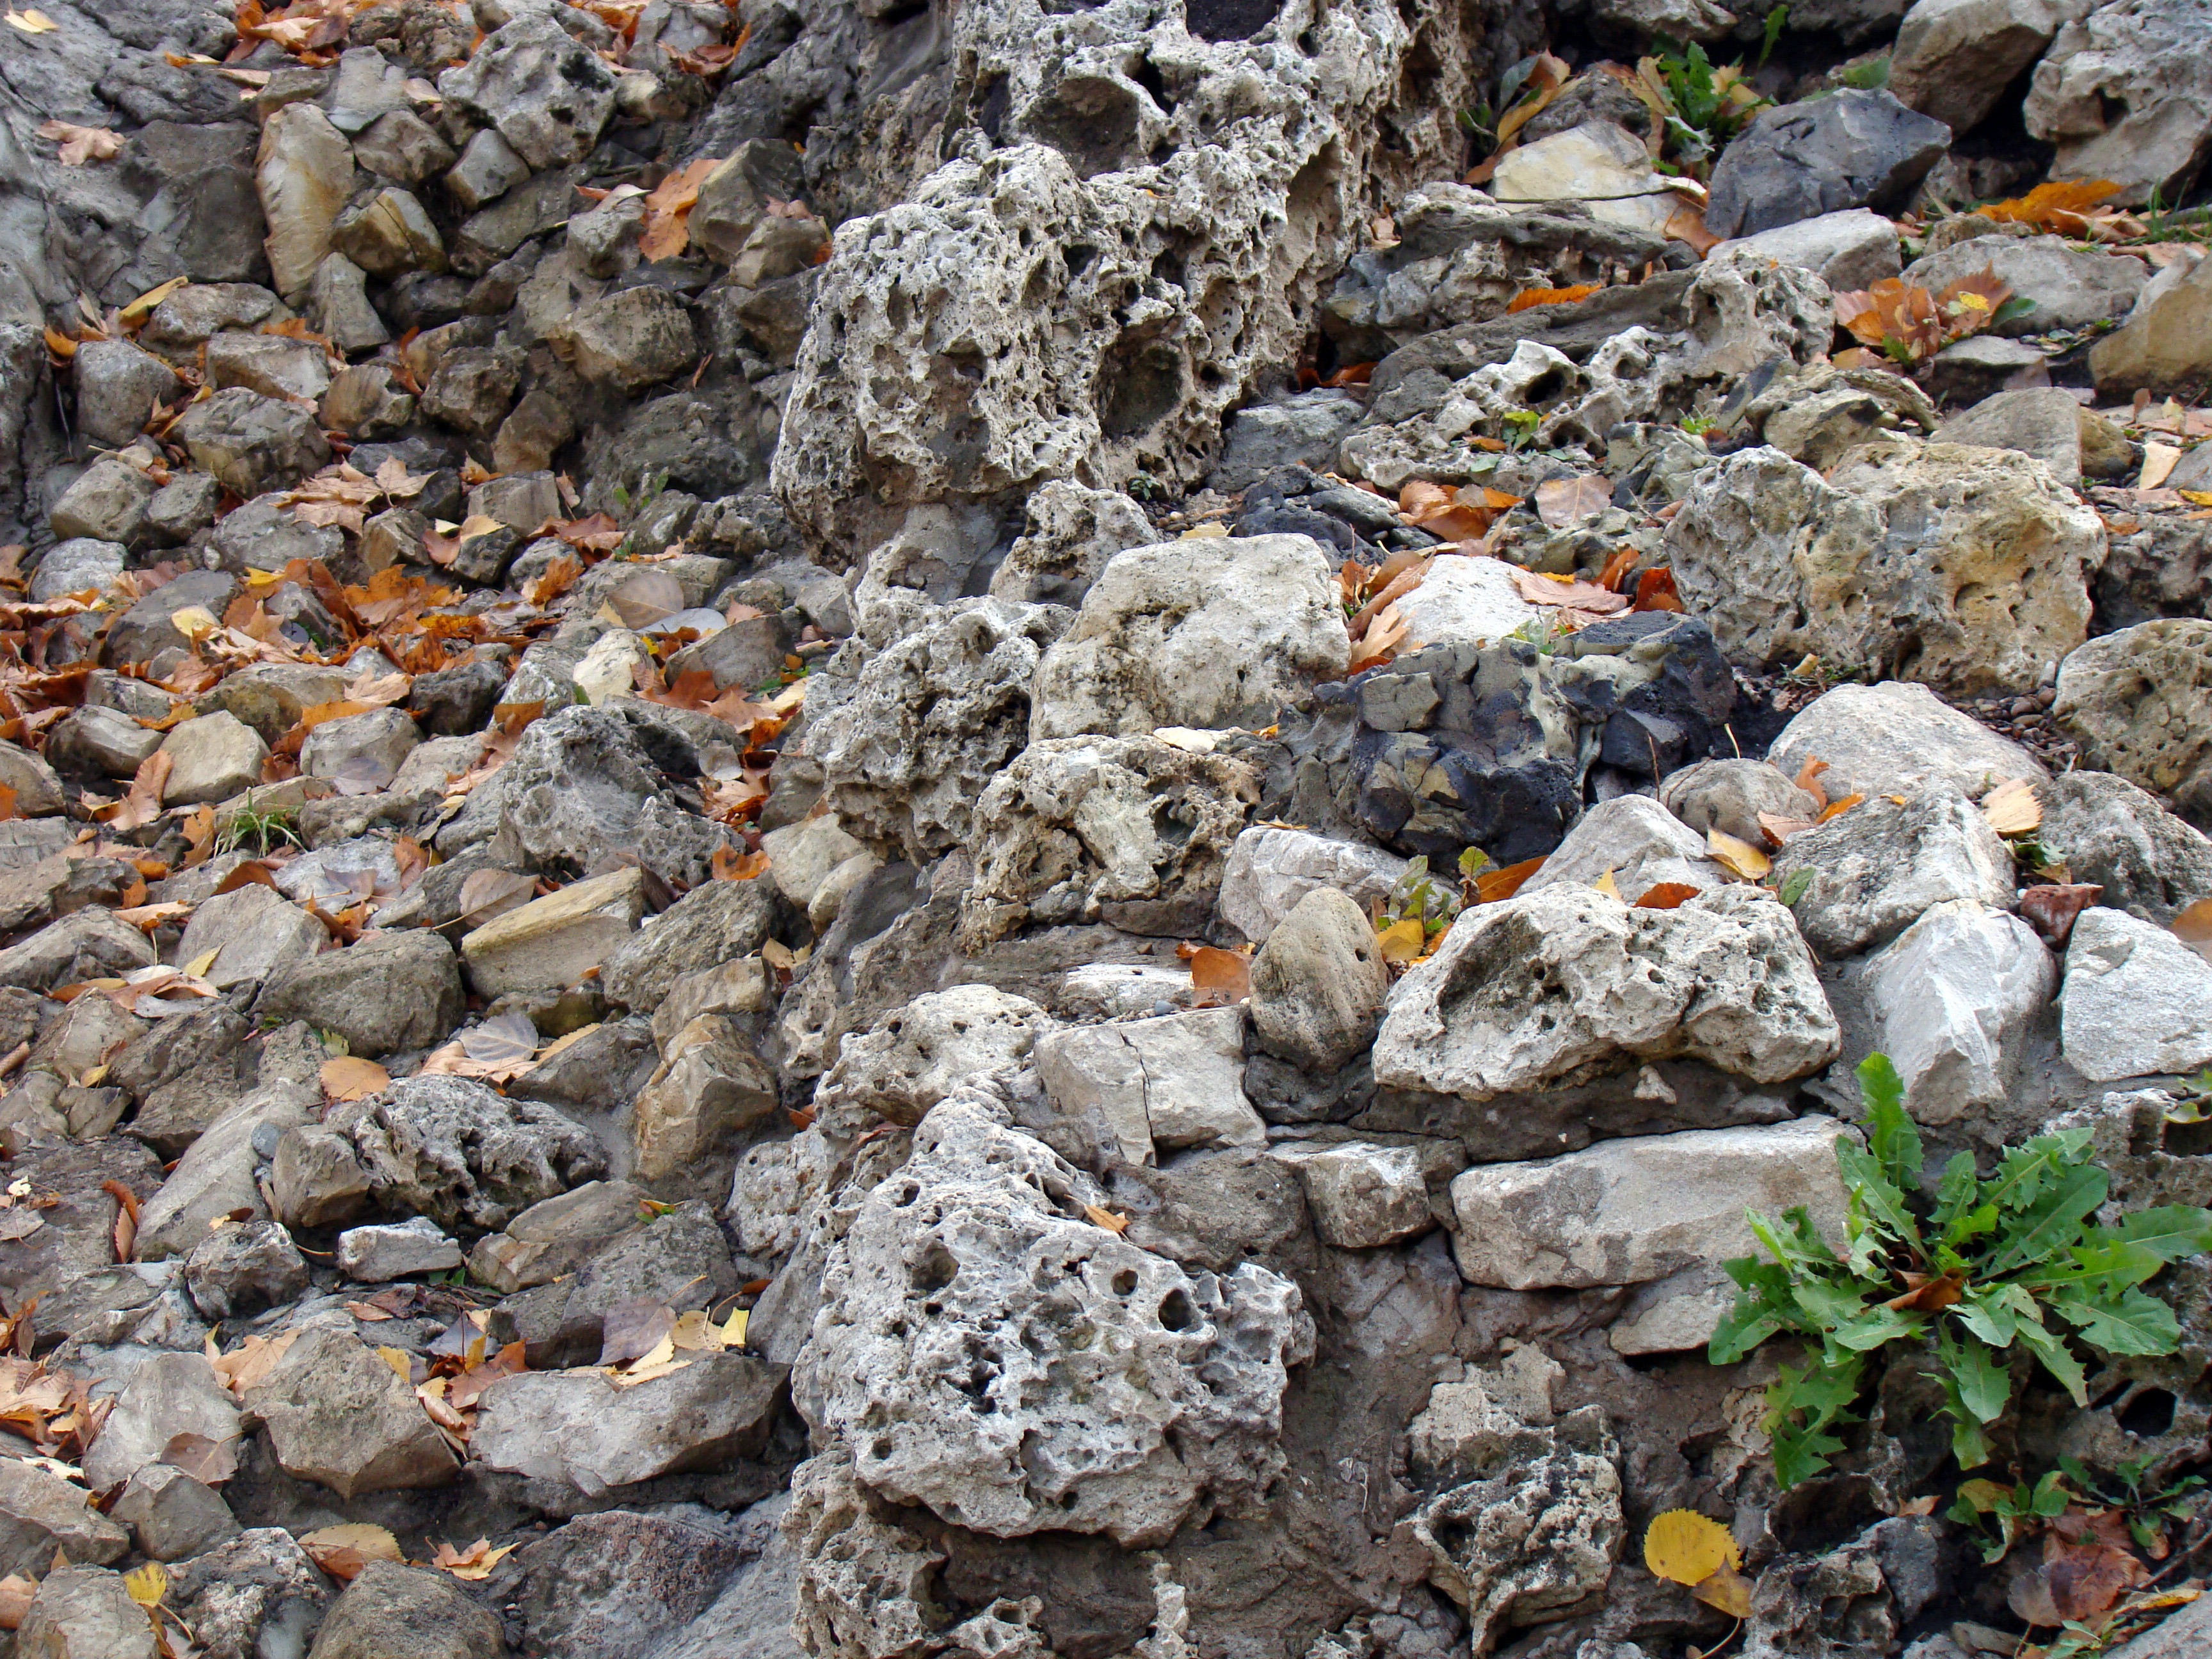
rock, plant, leaf, flower, stream, orange, slope, autumn, soil, yellow, season, material, leaves, stones, rubble, geology, litter, waste, boulder, large, natural stones